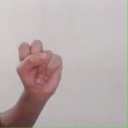
अक्षर: स